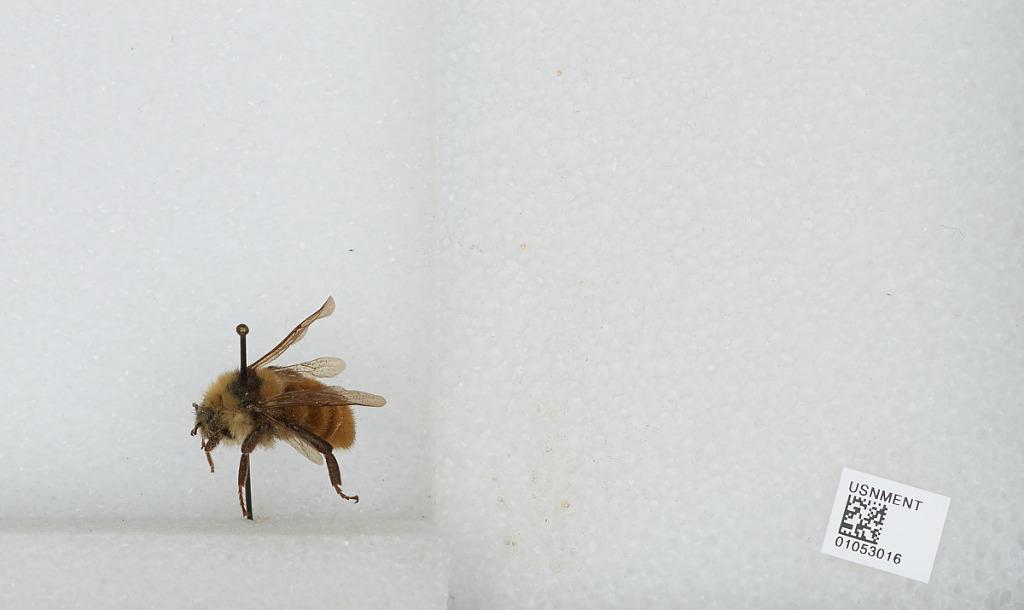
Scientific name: Bombus sp.